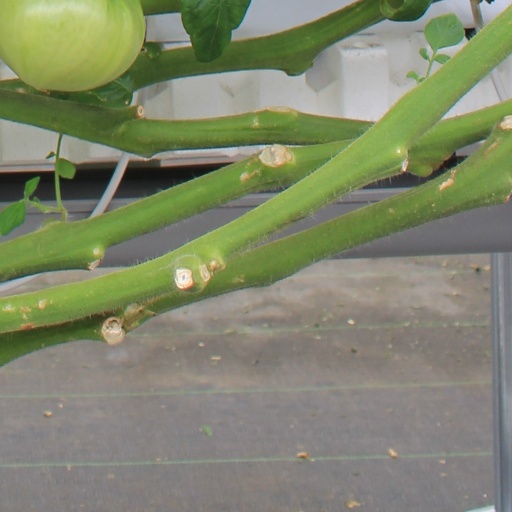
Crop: tomato